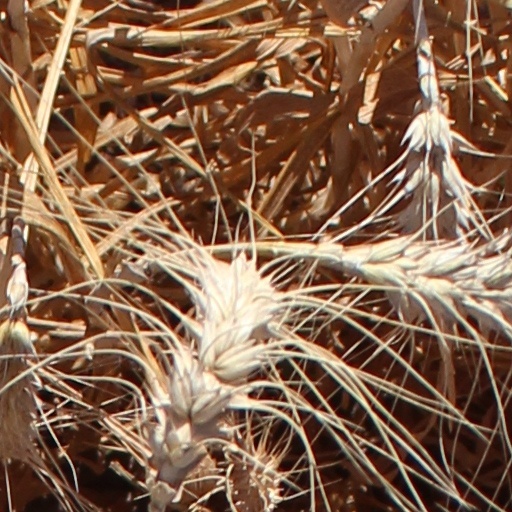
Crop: wheat